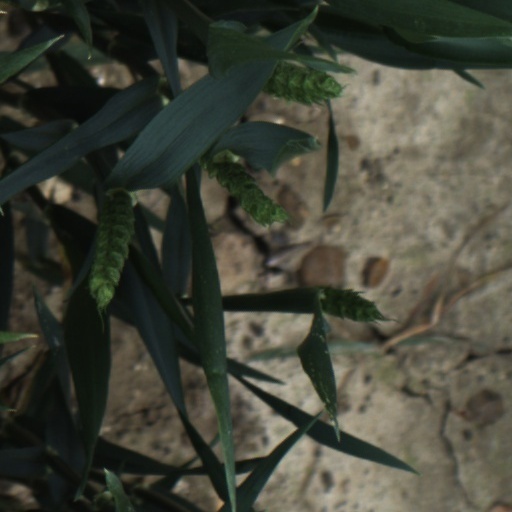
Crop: wheat